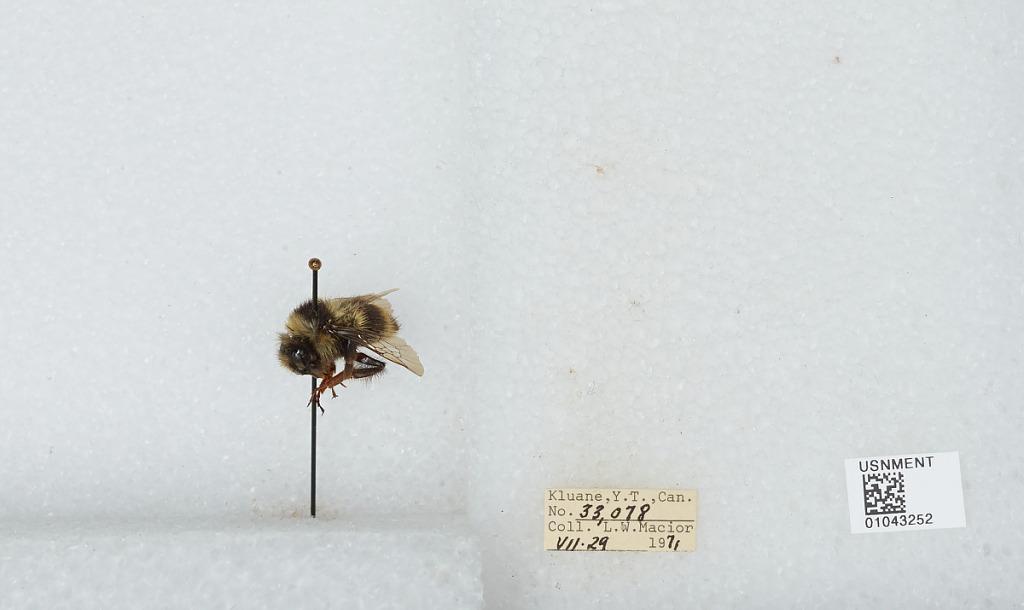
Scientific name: Bombus bifarius nearcticus
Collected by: L. Macior
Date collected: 1971-7-29
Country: Canada
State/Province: Yukon Territory
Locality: Kluane
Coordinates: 60.75, -139.5